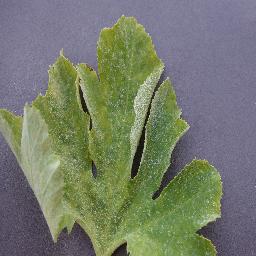
Label: Squash___Powdery_mildew